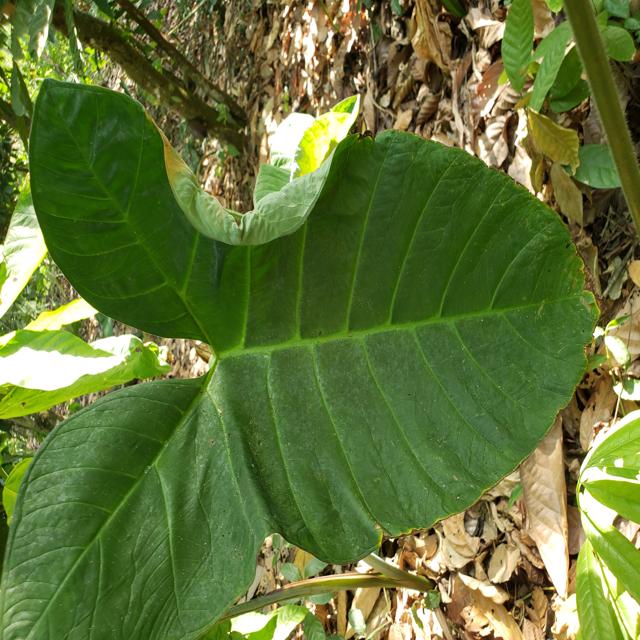
Label: Healthy